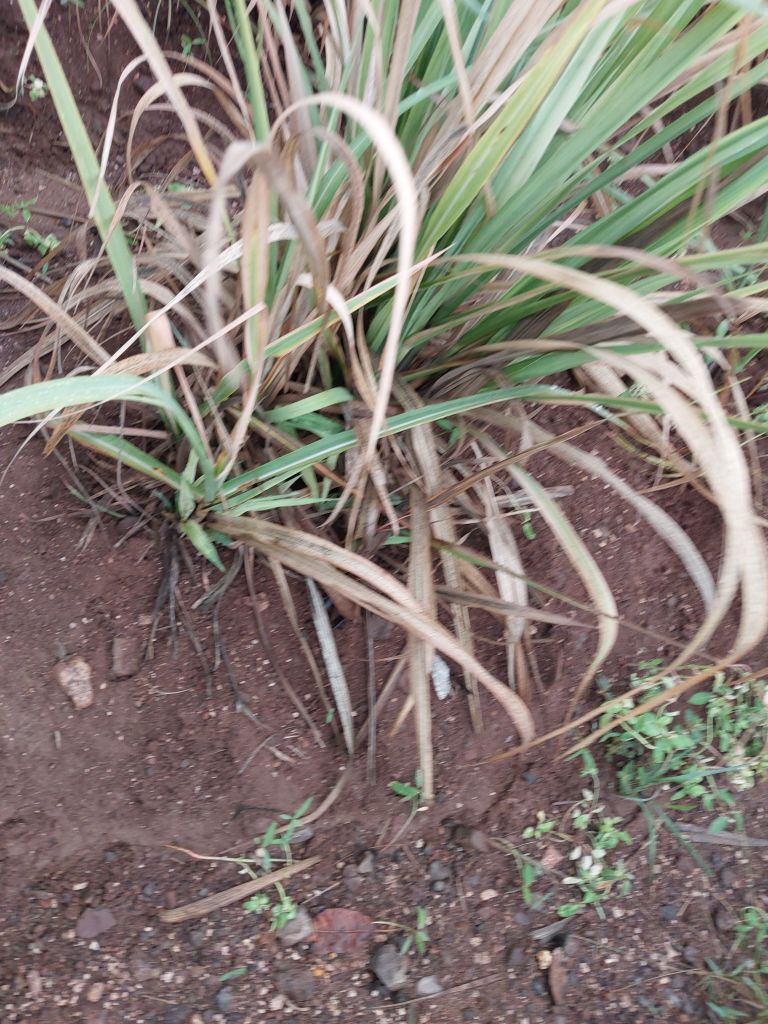
Label: Grassy shoot